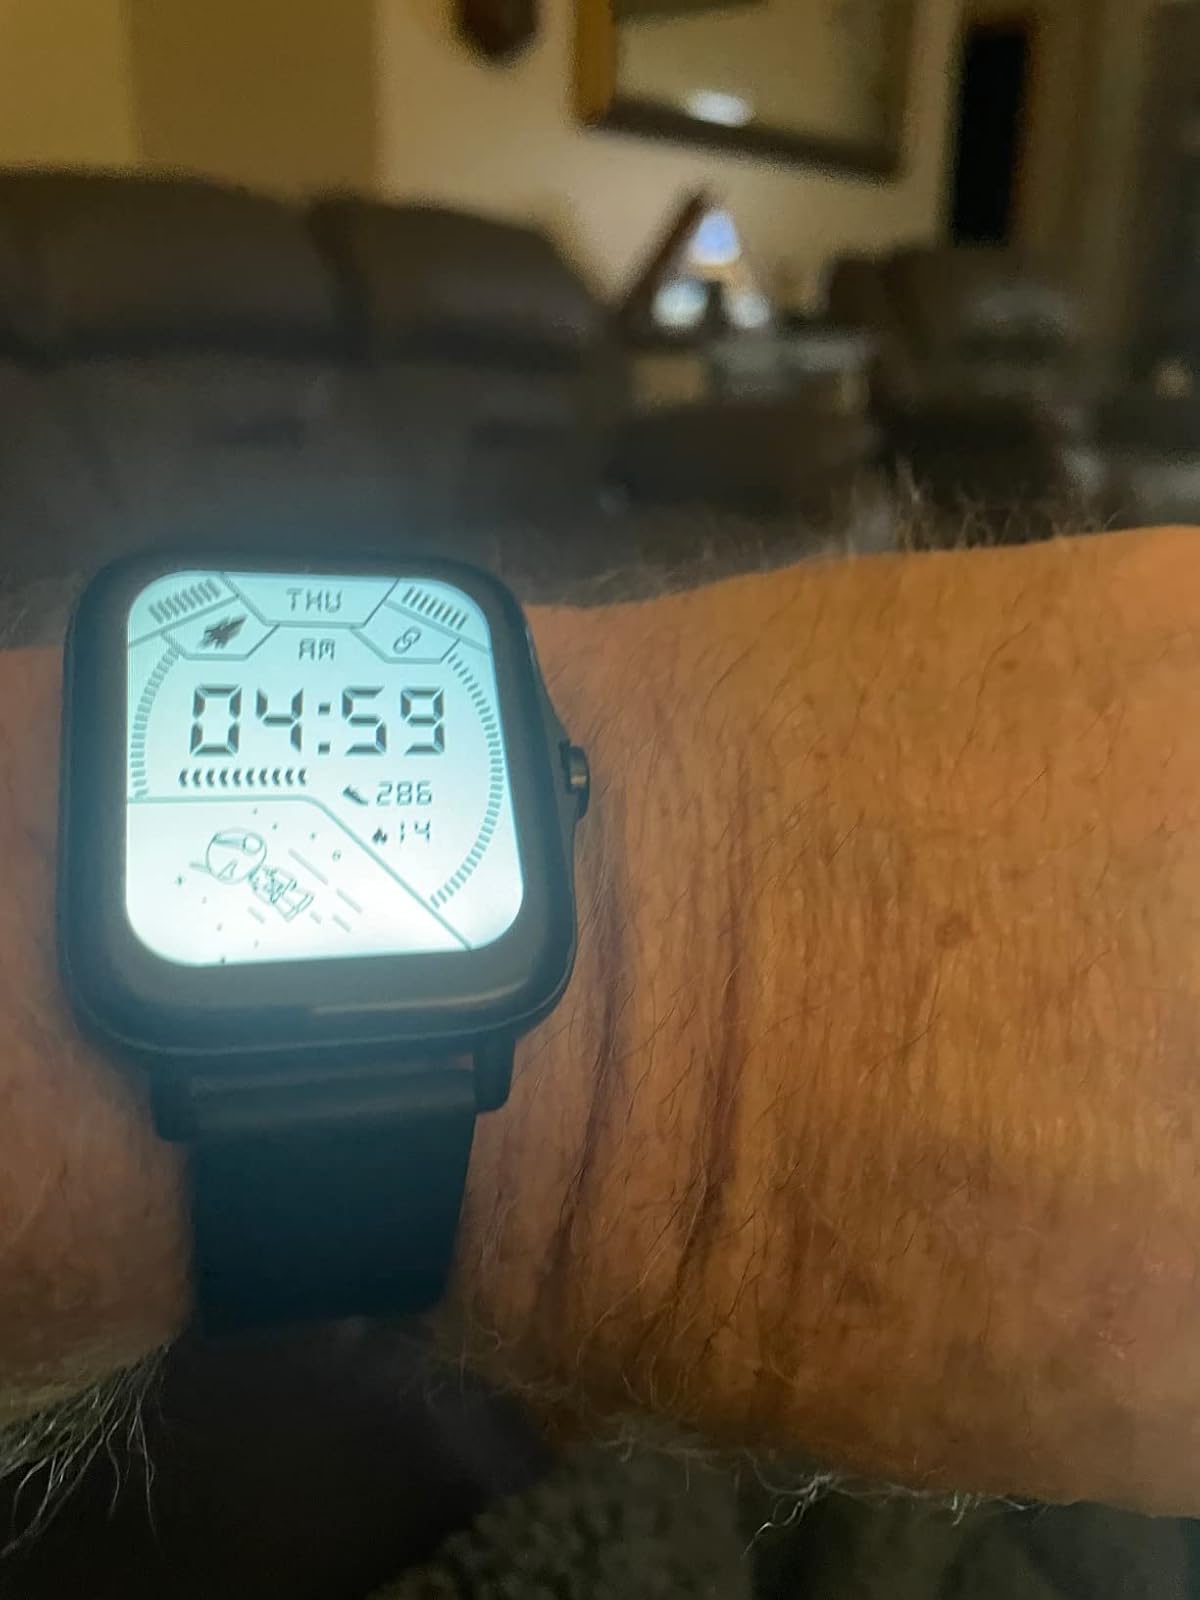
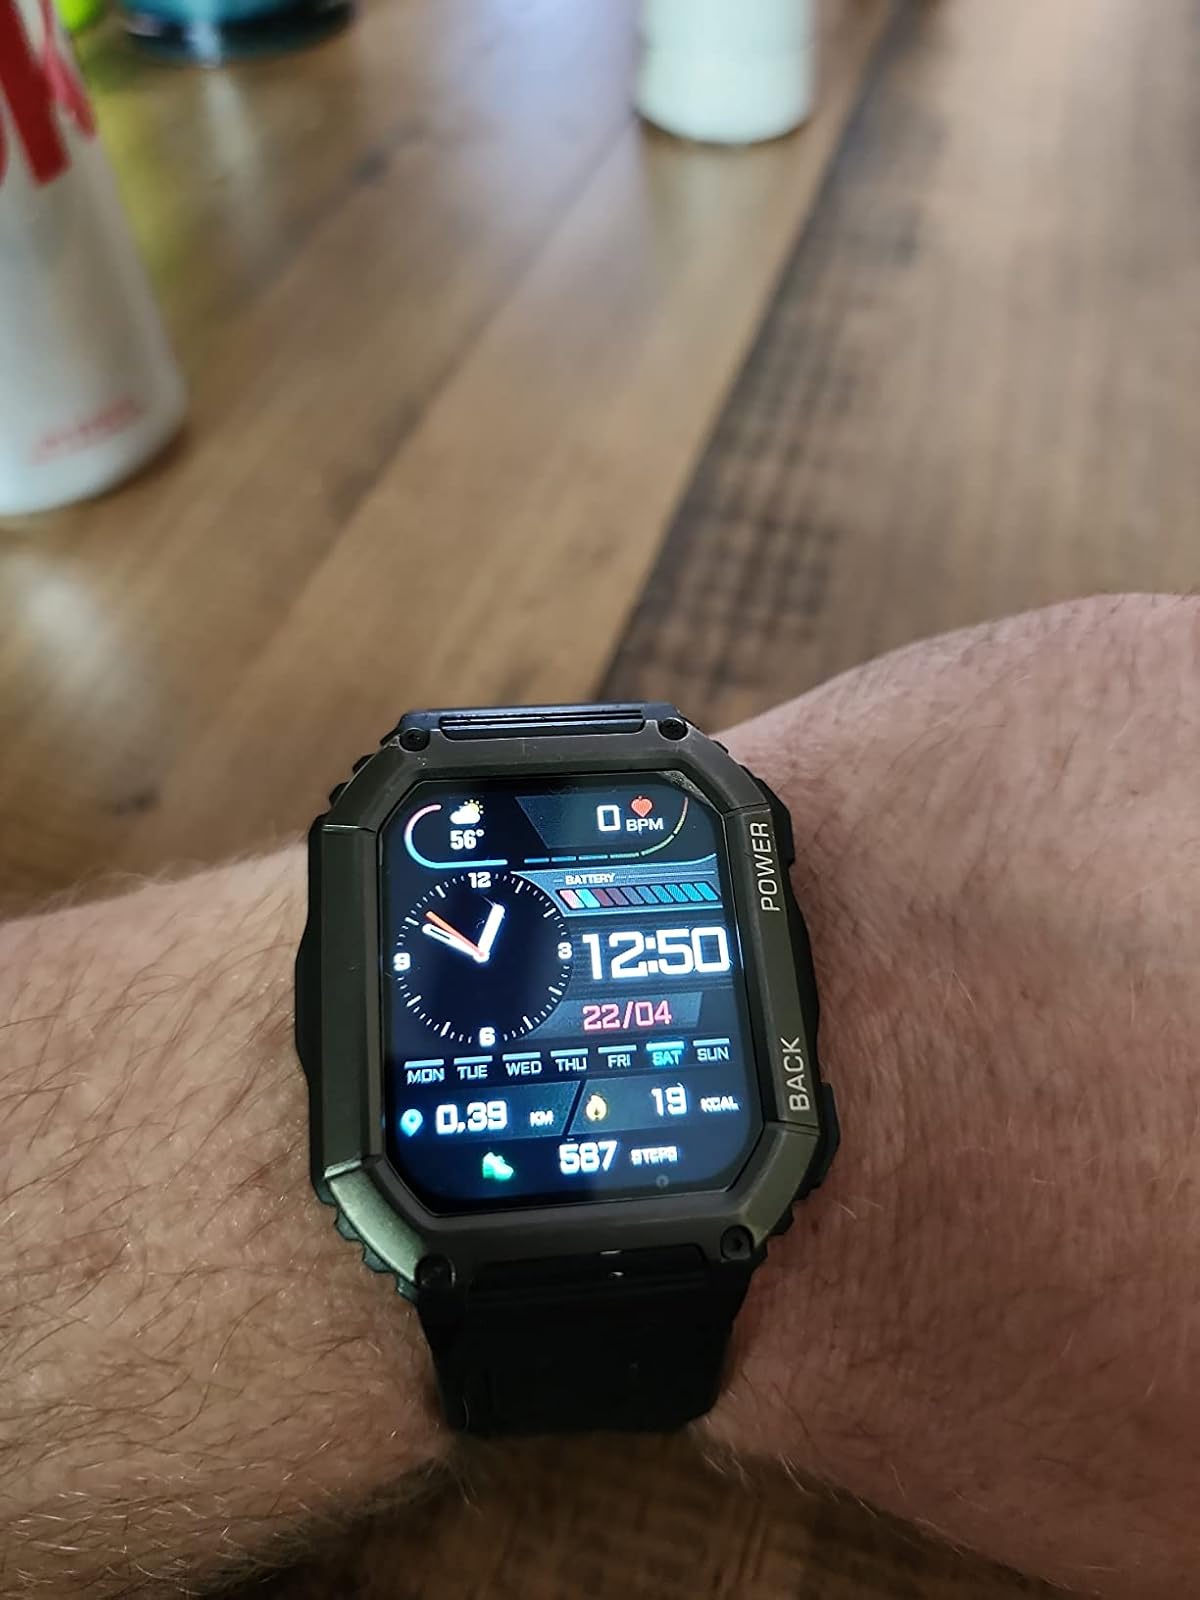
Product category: smartwatch
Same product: no